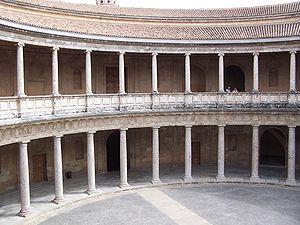
L'Alhambra de Grenade en Andalousie est un ensemble palatial constituant l'un des monuments majeurs de l'architecture islamique. Acropole médiévale la plus majestueuse du monde méditerranéen, située sur le plateau de la Sabika qui domine la ville, elle se compose essentiellement de quatre parties incluses dans son enceinte fortifiée : l'Alcazaba, les palais nasrides, le Généralife, ses jardins, et le palais de Charles Quint.
Grenade, est une ville espagnole, capitale de la province de Grenade au sud-est de l'Andalousie. Elle s'étend sur plusieurs collines au pied de la Sierra Nevada, au confluent de trois rivières, le Beiro, le Darro et le Genil.
L'art de la Renaissance ou Renaissance artistique est une composante importante de la période de la Renaissance du renouveau humaniste de la littérature, des arts, et des sciences qui se produisit en Europe au XVIᵉ siècle.